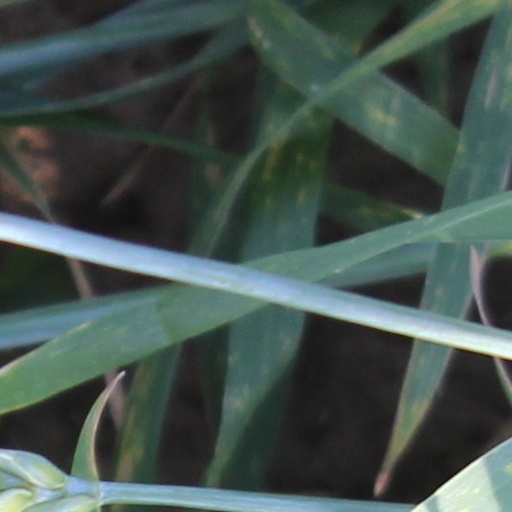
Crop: wheat